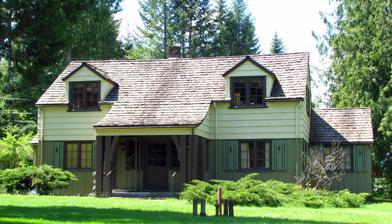
Building: Zigzag Ranger Station
Country: United States of America
Year built: 1917
United States historic place Zigzag Ranger Station U.S. National Register of Historic Places Zigzag District Office Location Mount Hood National Forest Nearest city Zigzag , Oregon , USA Coordinates 45°20′31″N 121°56′31″W / 45.342063°N 121.942024°W / 45.342063; -121.942024 Built 1935 Architectural style Cascadian rustic NRHP reference No. 86000842 Added to NRHP 1986 The Zigzag Ranger Station is a Forest Service compound consisting of twenty rustic buildings located in Oregon 's Mount Hood National Forest . It was built as the administrative headquarters for the Zigzag Ranger District. It is located in the small unincorporated community of Zigzag, Oregon . Many of the historic buildings were constructed by the Civilian Conservation Corps between 1933 and 1942. Today, the Forest Service still uses the ranger station as the Zigzag Ranger District headquarters. The ranger station is listed on the National Register of Historic Places . History In the early 20th century, the forest road networks were not well developed. To facilitate work in National Forests , the Forest Service built district ranger stations at strategic locations within the forest to house full-time employees and provide logistics support to fire patrols and project crews working at remote forest sites. After World War II , the Forest Service greatly expanded its road network, allowing employees to get to most forest areas within a few hours. As a result, many of the more isolated ranger stations were closed or converted to summer guard station. However, the Zigzag Ranger Station has served as a district headquarters since it was built. In 1908, the Forest Service established the Oregon National Forest around Mount Hood in north central Oregon. The first Forest Service building at the Zigzag site was constructed in 1917. Several other buildings were added to the compound in the 1920s. In 1924, a large part of the Oregon National Forest was redesignated as the Mount Hood National Forest; this included the Zigzag Ranger District. In 1933, the Civilian Conservation Corps began doing construction work at the ranger station. Between 1933 and 1942, Civilian Conservation Corps crews built nine ranger station buildings. The Civilian Conservation Corps workers came from nearby Camp Zigzag, and worked under the supervision of Forest Service rangers. All of the buildings constructed during that period were designed by the Forest Service's Pacific Northwest Regional Architecture Group, and were built in the Cascadian rustic style. Today, the ranger station still serves as the administrative headquarters for the Zigzag Ranger District. There are twenty buildings that make up the ranger station complex. Nineteen of those buildings plus one additional structure (a stone masonry wall built by the Civilian Conservation Corps) are historically important. All of the historic buildings are still in use and are in excellent condition. Because the Zigzag Ranger Station is of unique historic value as an early Forest Service ranger station, the compound and surrounding area was listed on the National Register of Historic Places on 8 April 1986. The historic site covers a total of 125 acres (0.51 km 2 ). Structures Forest Service open pine tree logo design With nineteen historic buildings, the Zigzag Ranger Station is a classic Forest Service range station. Nine of the historic buildings were built by the Civilian Conservation Corps between 1933 and 1942. Their work included a district administrative office, ranger's residences, a crew bunkhouse , a fire equipment warehouse , two warehouses for road and trail equipment, a carpenter shop , a garage , and a gas house . The buildings were constructed in the Cascadian rustic architectural style using weatherboard , wood shingles , native stone, and concrete as the principle building materials. Many of the gables and shutters have the open pine tree logo common to Forest Service structures built during the 1930s. The Civilian Conservation Corps also built a random-course stone walls at the ranger station. The Ranger's Office is a two-story, rectangular building, 53 feet (16 m) across the front and 41 feet (12 m) along the sides. It has a gabled roof with a stone chimney and no eaves. There are dormers on each side of the roof. The lower half of the office is board-and-batten construction; the upper half is built with horizontal clapboard . The front and back porches have 10-inch-square support posts with curved braces and stone floors. The Ranger's Residence is a rectangular frame building with stone foundation and a gabled roof. The gables are filled with vertical boards with open pine tree logo cutouts. The front porch is supported by square posts. Next to the residence is a matching Garage with the same siding and tree logo cutouts. In 2007, the Forest Service replaced the old wood shake roofs on both the residence and garage with new heavy wood shakes. The large two-story Bunkhouse also served as a residence for the assistant rangers. Like the office, the bunkhouse has board-and-batten siding on its lower level with horizontal clapboard above. There is an above-ground concrete foundation in the front to make the house level against slightly sloping ground. The front porch is placed off-center. There is also a side porch with an overhanging roof. Both porches are supported by 10-inch-square posts with curved wooden braces. Like the office and bunkhouse, the Fire Warehouse is a two-story frame building with board-and-batten siding on its lower half and horizontal clapboard on the upper half. It has a gable roof with four dormers and no eaves. The front porch has 10-inch (250 mm) square posts. There is a garage door entry on the right side of the building. There is also a second-floor side entrance accessed from an outside stairway. Historic shop buildings at the Zigzag Ranger Station There are two Road and Trail Warehouse buildings. The first warehouse is a large rectangular frame building with clapboard siding and sliding garage doors. The second warehouse is a frame building with a saltbox roof. Both buildings are original, but have been altered over time. The Carpenter Shop is a long rectangular building, approximately 80 feet (24 m) by 45 feet (14 m). The shop has a gabled roof with four dormer windows. The two gabled ends project out, creating slight overhangs. There is vertical siding below the overhang with Forest Service pine tree logo cutouts. The rest of the building has clapboard siding. There are large garage doors lining the front of the building. The Gas House is a frame building with shiplap siding and a gable roof. The roof framework is open at the gable ends, and a large projecting overhang shelters the gas pumps and vehicle service area. Wy'East Rhododendron Gardens The Wy'East Rhododendron Gardens are located on the grounds of the Zigzag Ranger Station. The gardens were conceived in 1952 as a roadside beautification project. Local nurseries and individual horticulturists donated 100 plants to start the garden. When it was officially dedicated on 24 May 1953, the garden had grown to 235 rhododendron plants. James P. Langdon, the Zigzag District Ranger at the time, donated additional trees and shrubs from his private nursery to complement the rhododendrons, including the rare Dawn Redwood . While not all the original plants survived, Wy'East Rhododendron Gardens still have examples of 50 different types of rhododendron and over 150 other plants. The gardens offer an opportunity to enjoy many trees and shrubs native to the Mount Hood National Forest at one location as well as many non-native plant species. The grounds are open year-round for self-guided tours. A garden map that show where to find all 50 rhododendron varieties is available at the Zigzag district office. Location The Zigzag Ranger Station is in eastern Clackamas County, Oregon surrounded by the Mount Hood National Forest. The elevation at the site is 1,460 feet (450 m) above sea level. The forest around the ranger station is made up of Douglas fir , Western red cedar , big leaf maple , vine maple , red alder , cascara buckthorn , and Pacific dogwood . The Zigzag Ranger Station is located 45 miles (72 km) east of Portland, Oregon in the small unincorporated community of Zigzag . The ranger station is just off U.S. Highway 26 . The ranger station has facilities on both sides of the highway; however, the office and most of the historic buildings are located on the south side of the highway along with the Wy'East Rhododendron Gardens. References